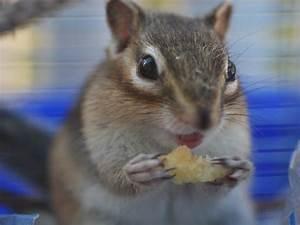
squirrel